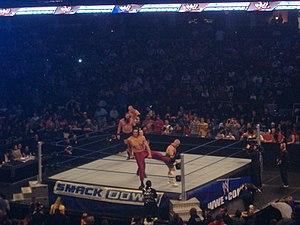
Dalip Singh Rana, plus connu sous le nom de The Great Khali, est un acteur, culturiste et catcheur indo-américain.